Nahal Sorek

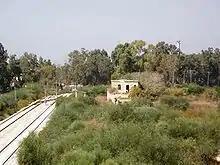
Remains of the Nahal Sorek Railway Station

In the 19th century, Nahal Sorek served as an important connection between the two major cities in the area, Jaffa and Jerusalem. Because railways at the time were reliant on water sources, several surveyors who planned the first railway in the Middle East, the Jaffa–Jerusalem line, decided to use Nahal Sorek as the main route for the line. The line was inaugurated in 1892, following Nahal Sorek until its junction with the Valley of Rephaim, after which it follows the Valley of Rephaim into Jerusalem. While the Tel Aviv-to-Jerusalem high-speed railway line is designed to avoid the Nahal Sorek route and shorten the line, the older railway along Nahal Sorek has been refurbished and remains in use. It connects the country's two largest cities and its main international airport, running in a westerly-easterly direction between Tel Aviv, Ben Gurion International Airport, Lod, Ramla, Beit Shemesh and Jerusalem. However, today the rail line mainly serves as a scenic route used by tourists. Several small water reservoirs exist along its route, notably near Tal Shahar and Yesodot. Waterfalls are located on several of its tributaries, including Ayanot Dekalim in Beit Shemesh, Ein Sifla on Nahal HaMe'ara, and others.